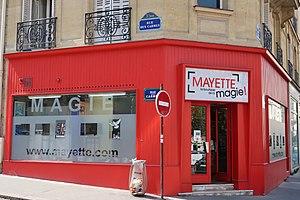
Mayette Magie, 8 rue des Carmes (Paris, 5e).
Mayette Magie Moderne, anciennement Magie Moderne Hatte Mayette, est une ancienne boutique de magie, créée en 1808, et toujours en activité.